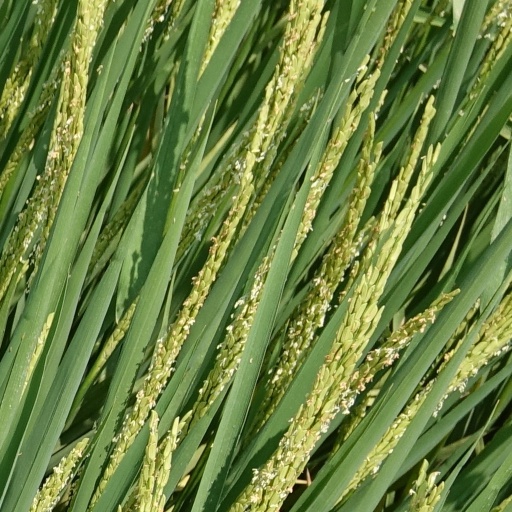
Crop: rice